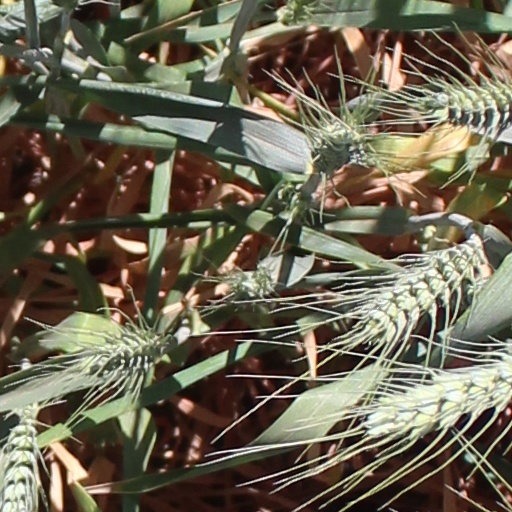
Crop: wheat